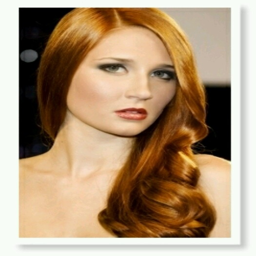
who is this stunning creature ?